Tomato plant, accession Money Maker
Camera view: horizontal (90 deg, fisheye); turntable rotation: 270 degrees
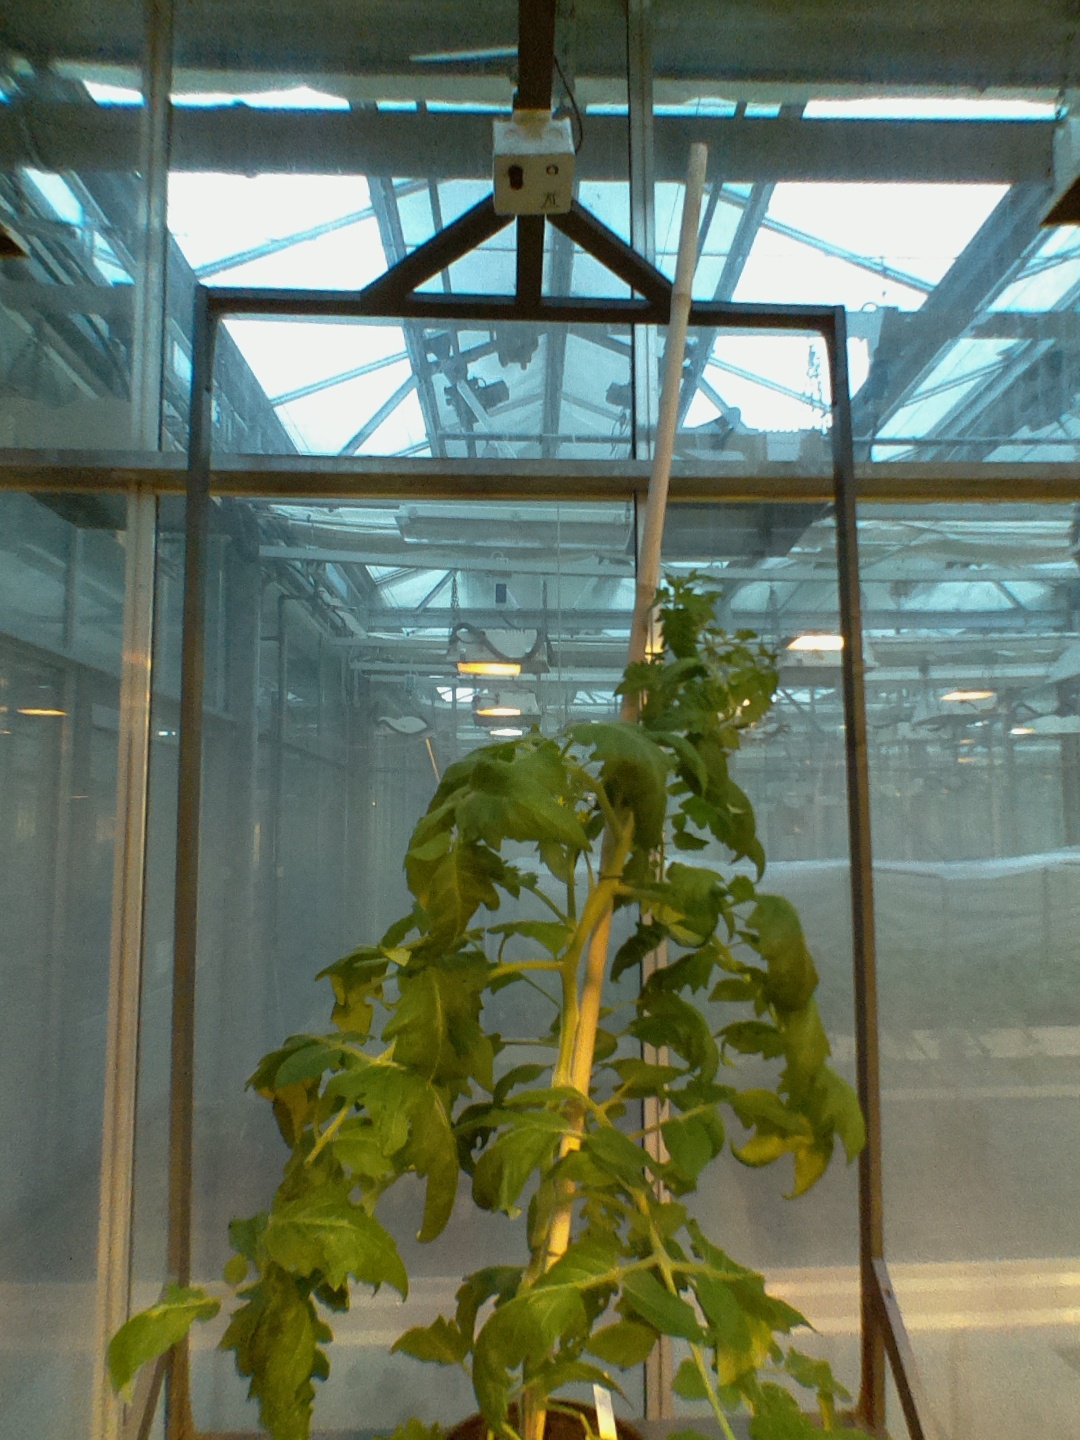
BBCH growth stage 65: Full flowering, 50%-60% of flowers open, first petals falling